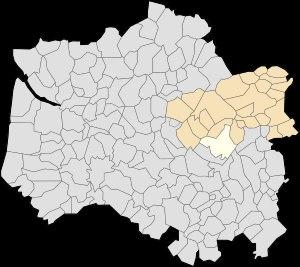
Fressin est une commune française située dans le département du Pas-de-Calais en région Hauts-de-France.